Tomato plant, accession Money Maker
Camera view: bottom (45 deg); turntable rotation: 0 degrees
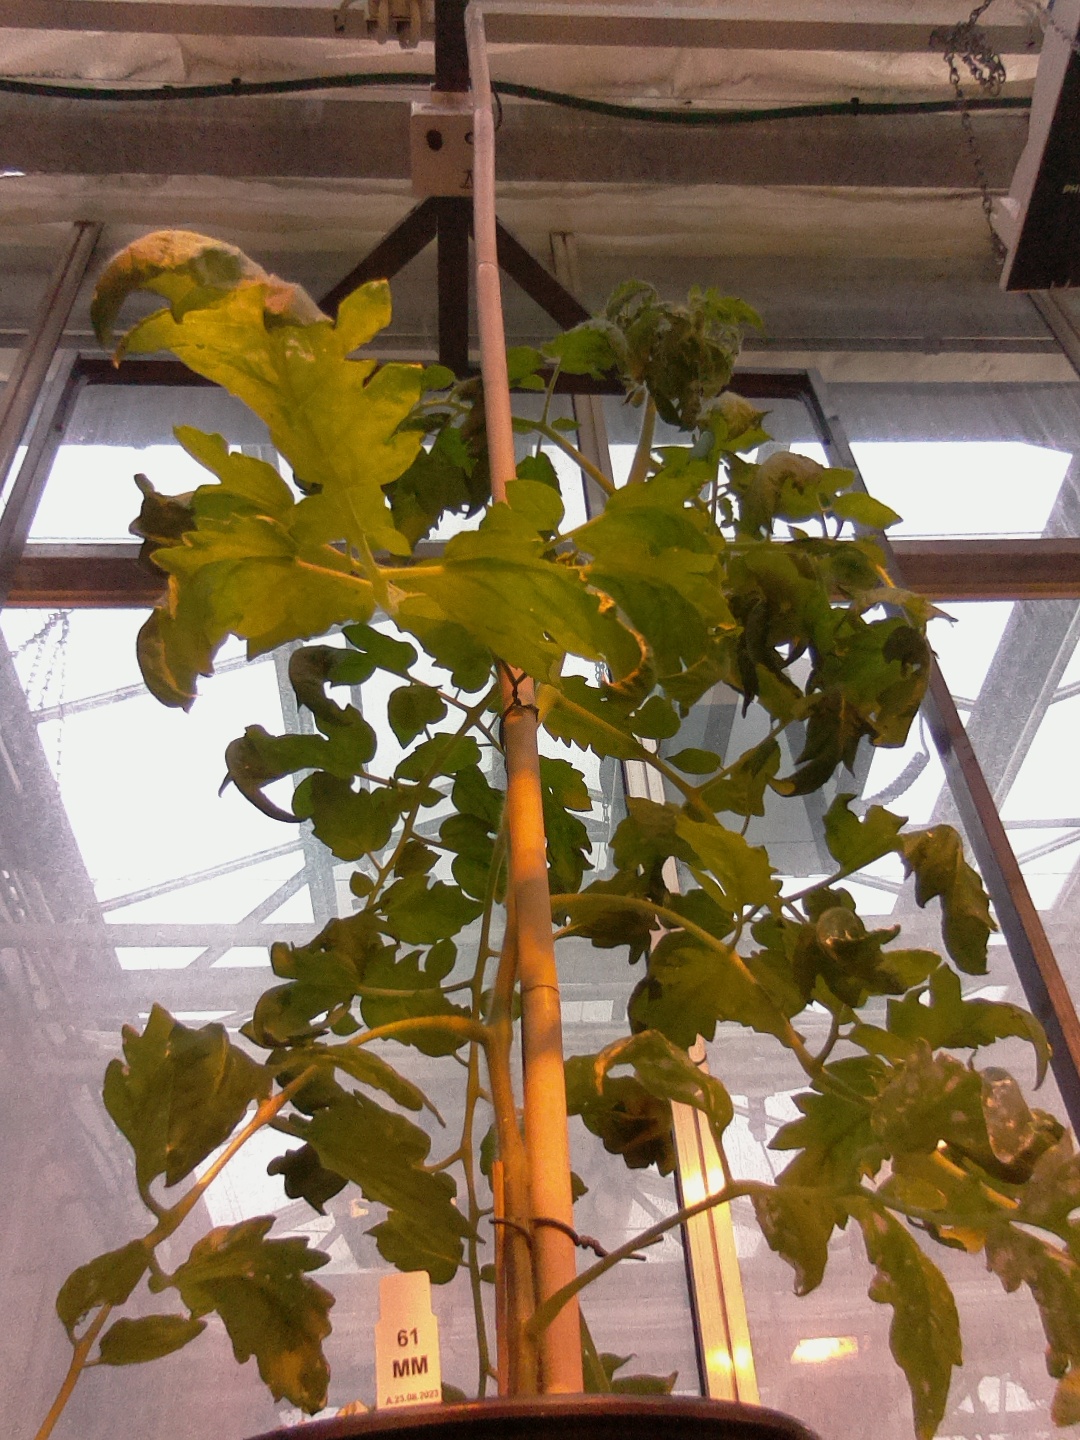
BBCH growth stage 61: 10%-20% of flowers open